Mars Needs Women

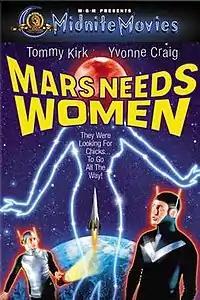
DVD Cover

Mars Needs Women is a 1968 independently made American made-for-television science fiction film from Azalea Pictures. The film was produced, written, and directed by self-proclaimed schlock artist/auteur Larry Buchanan, and stars Tommy Kirk, Yvonne Craig, and Byron Lord. The film was released in first-run syndication by American International Pictures without a theatrical release.